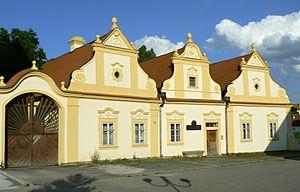
Stod est une commune du district de Plzeň-Sud, dans la région de Plzeň, en République tchèque. Sa population s'élevait à 3 613 habitants en 2018.